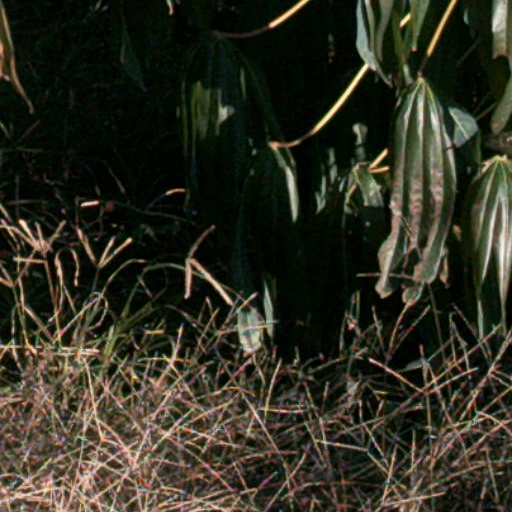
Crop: cassava